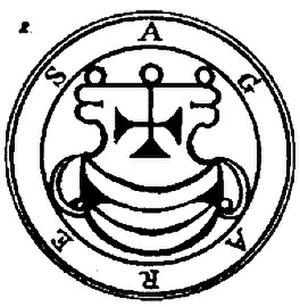
Le sceau de Agares
Aguarès ou Agares est un démon issu des croyances de la goétie, science occulte de l'invocation d'entités démoniaques.